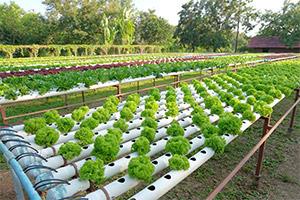
Shamba kubwa la letuse limepangwa kwa safu likionyesha mfumo wa kilimo cha [cs] hydrophonics [cs]. Mimea inakua kwenye mabomba meupe yenye matundu na miti mirefu inaonekana nyuma. Hii inaashiria uzalishaji wa mazao kwa njia ya kisasa au ufanisi.